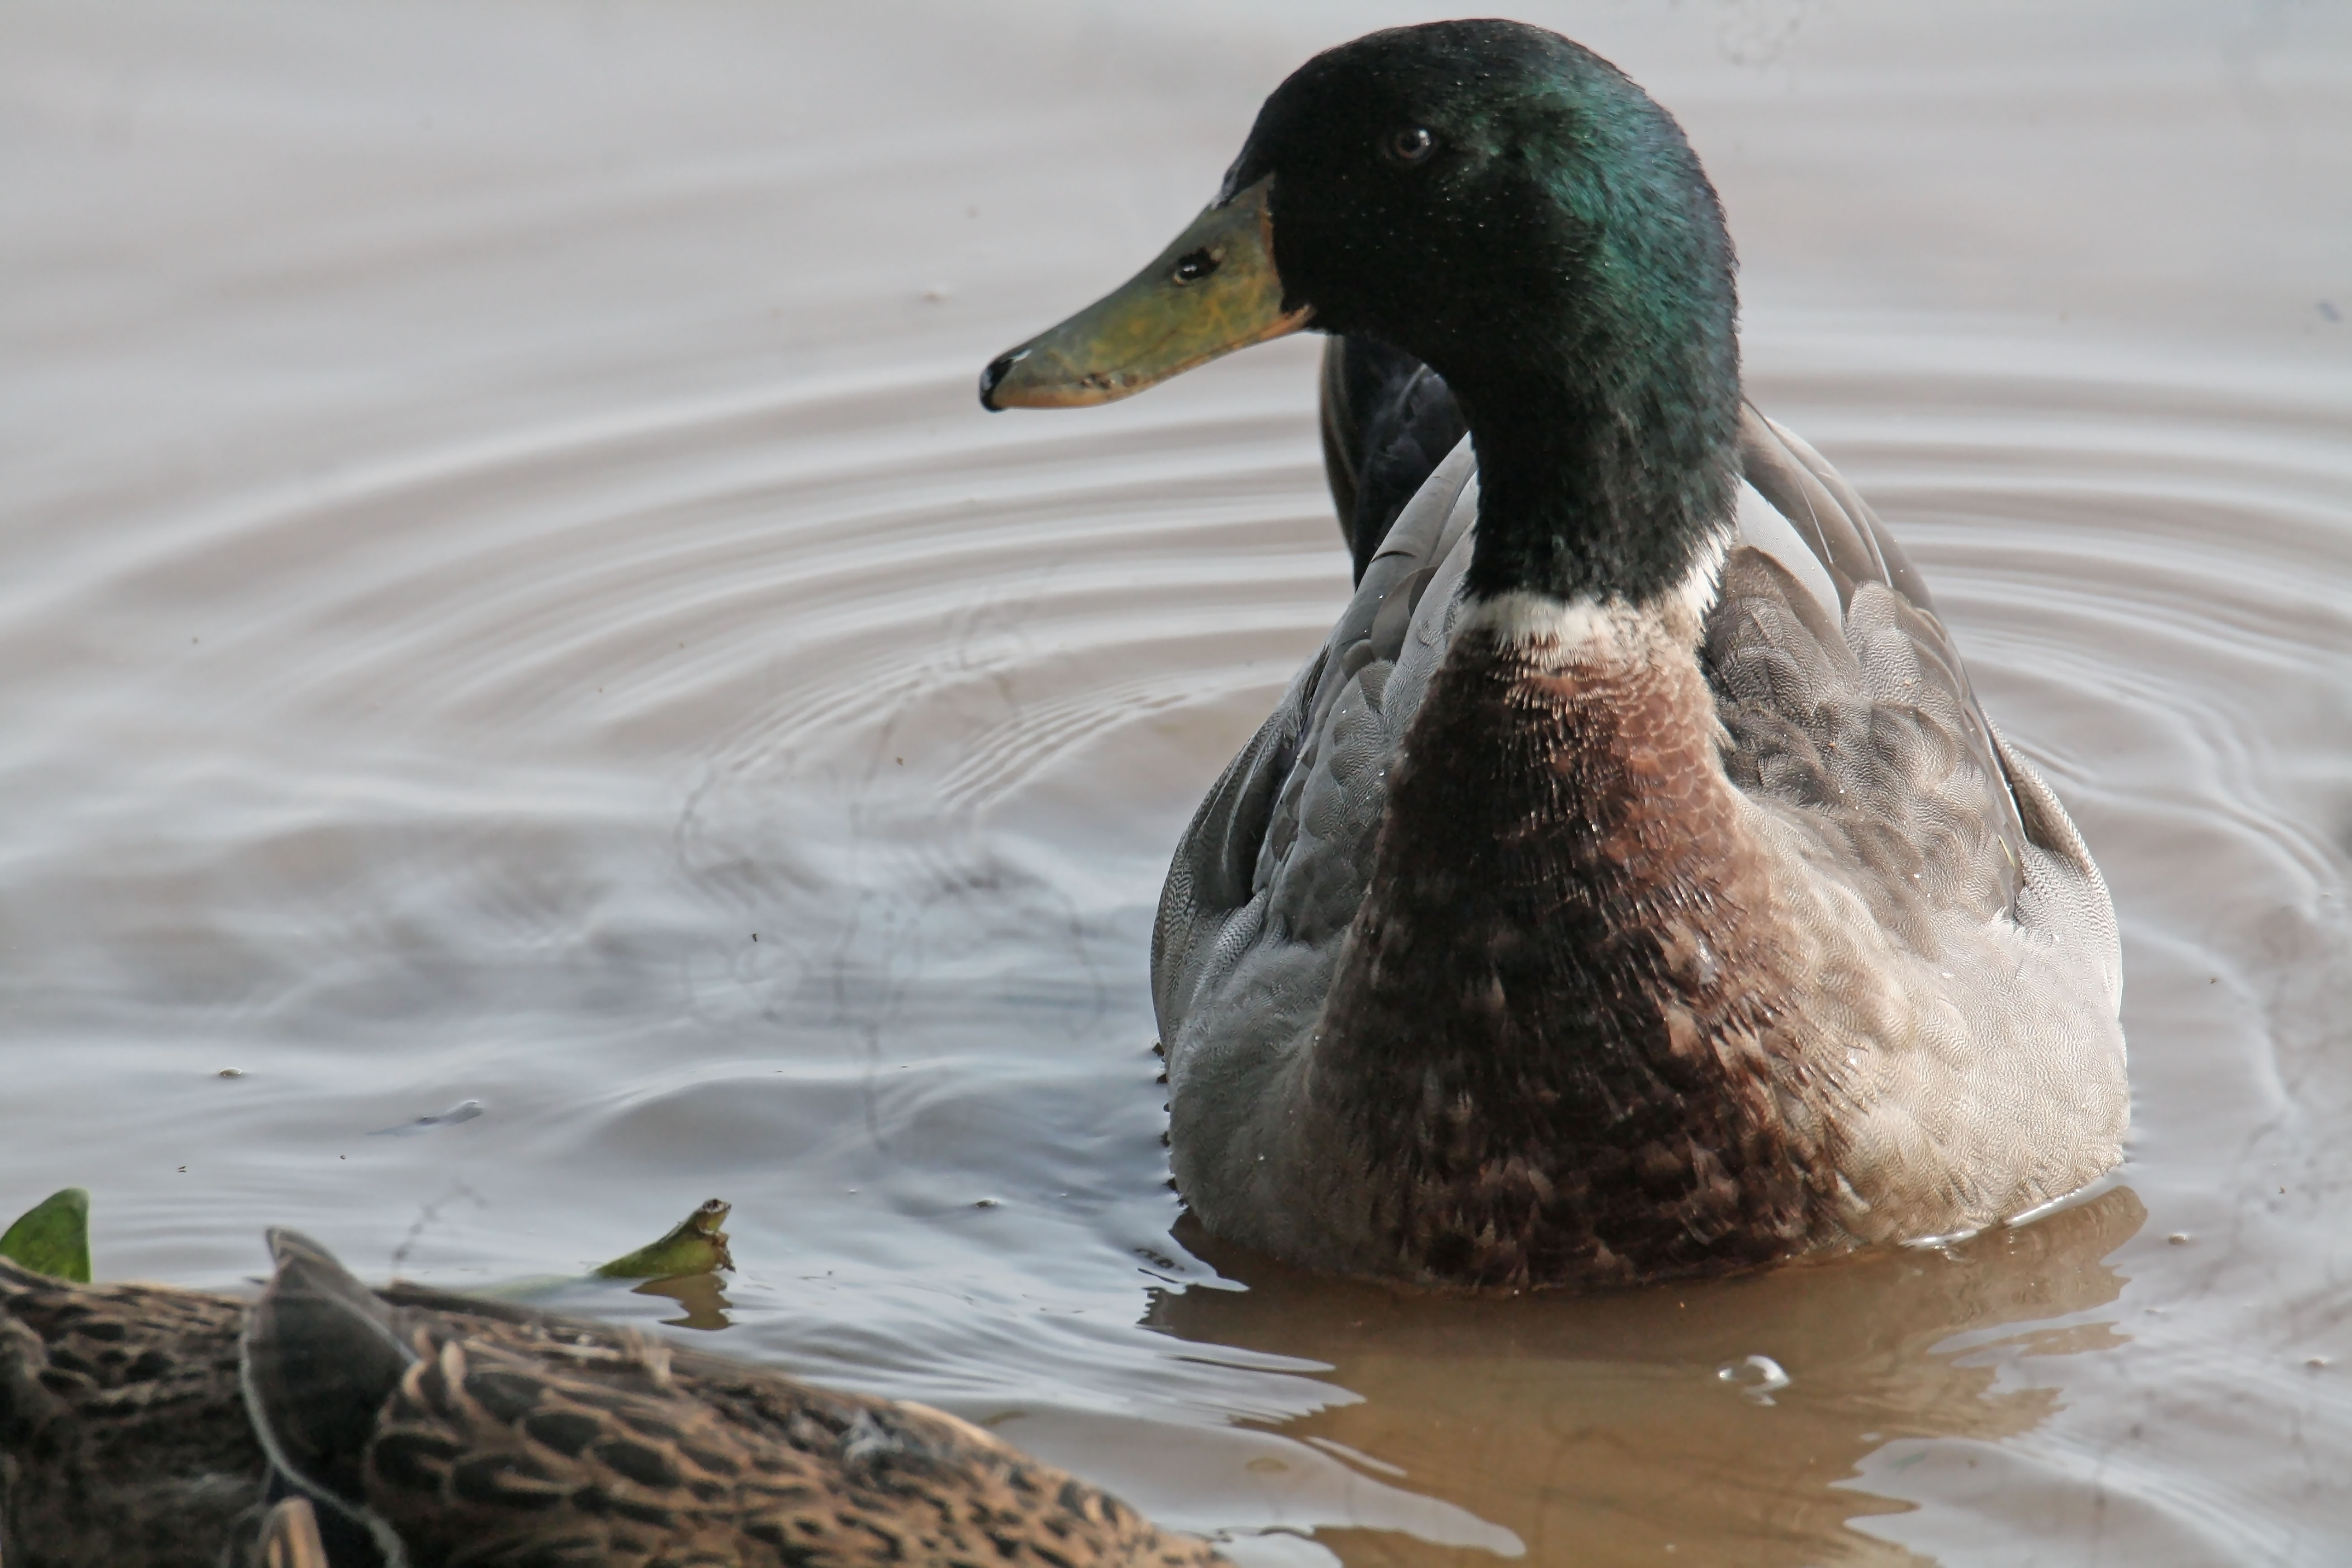
bird, eyes, color, crown bill, water, liquid, beak, fluid, lake, ducks, geese and swans, feather, waterfowl, duck, greater scaup, wing, fowl, livestock, seaduck, American Black Duck, seabird, wildlife, water bird, reflection, pond, reservoir, goose, mallard, wave